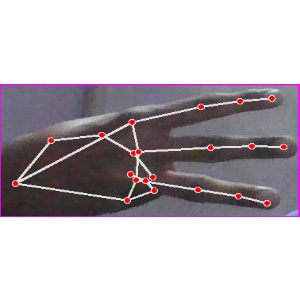
अक्षर: भ